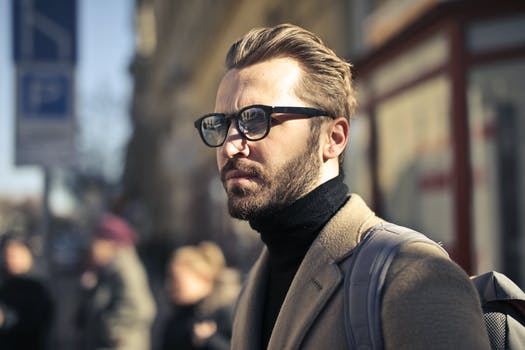
Label: No Watermark